Rochester Ramjet

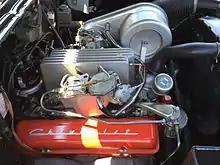

The Rochester Ramjet is an automotive fuel injection system developed by the Rochester Products Division of General Motors and first offered as a high-performance option on the Corvette and GM passenger cars in 1957. It was discontinued partway through 1965 in favor of the Chevrolet Big Block as a performance option. Unlike electronic fuel injection systems that would become common decades later, the Ramjet is purely mechanical and relies on vacuum and pressure signals to measure airflow and meter fuel.